Lionel James

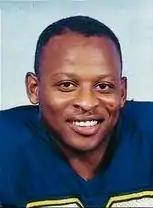
James with the San Diego Chargers 1988

Lionel "Little Train" James (May 25, 1962 – February 25, 2022) was an American professional football player who was a running back for the San Diego Chargers in the National Football League (NFL). He played college football for the Auburn Tigers. Undersized at and , he spent his entire five-year NFL career with the Chargers from 1984 to 1988. His best year as a pro came during the 1985 season, when he set then-NFL season records for receiving yards by a running back and all-purpose yardage. He also led the American Football Conference (AFC) in receptions that year.